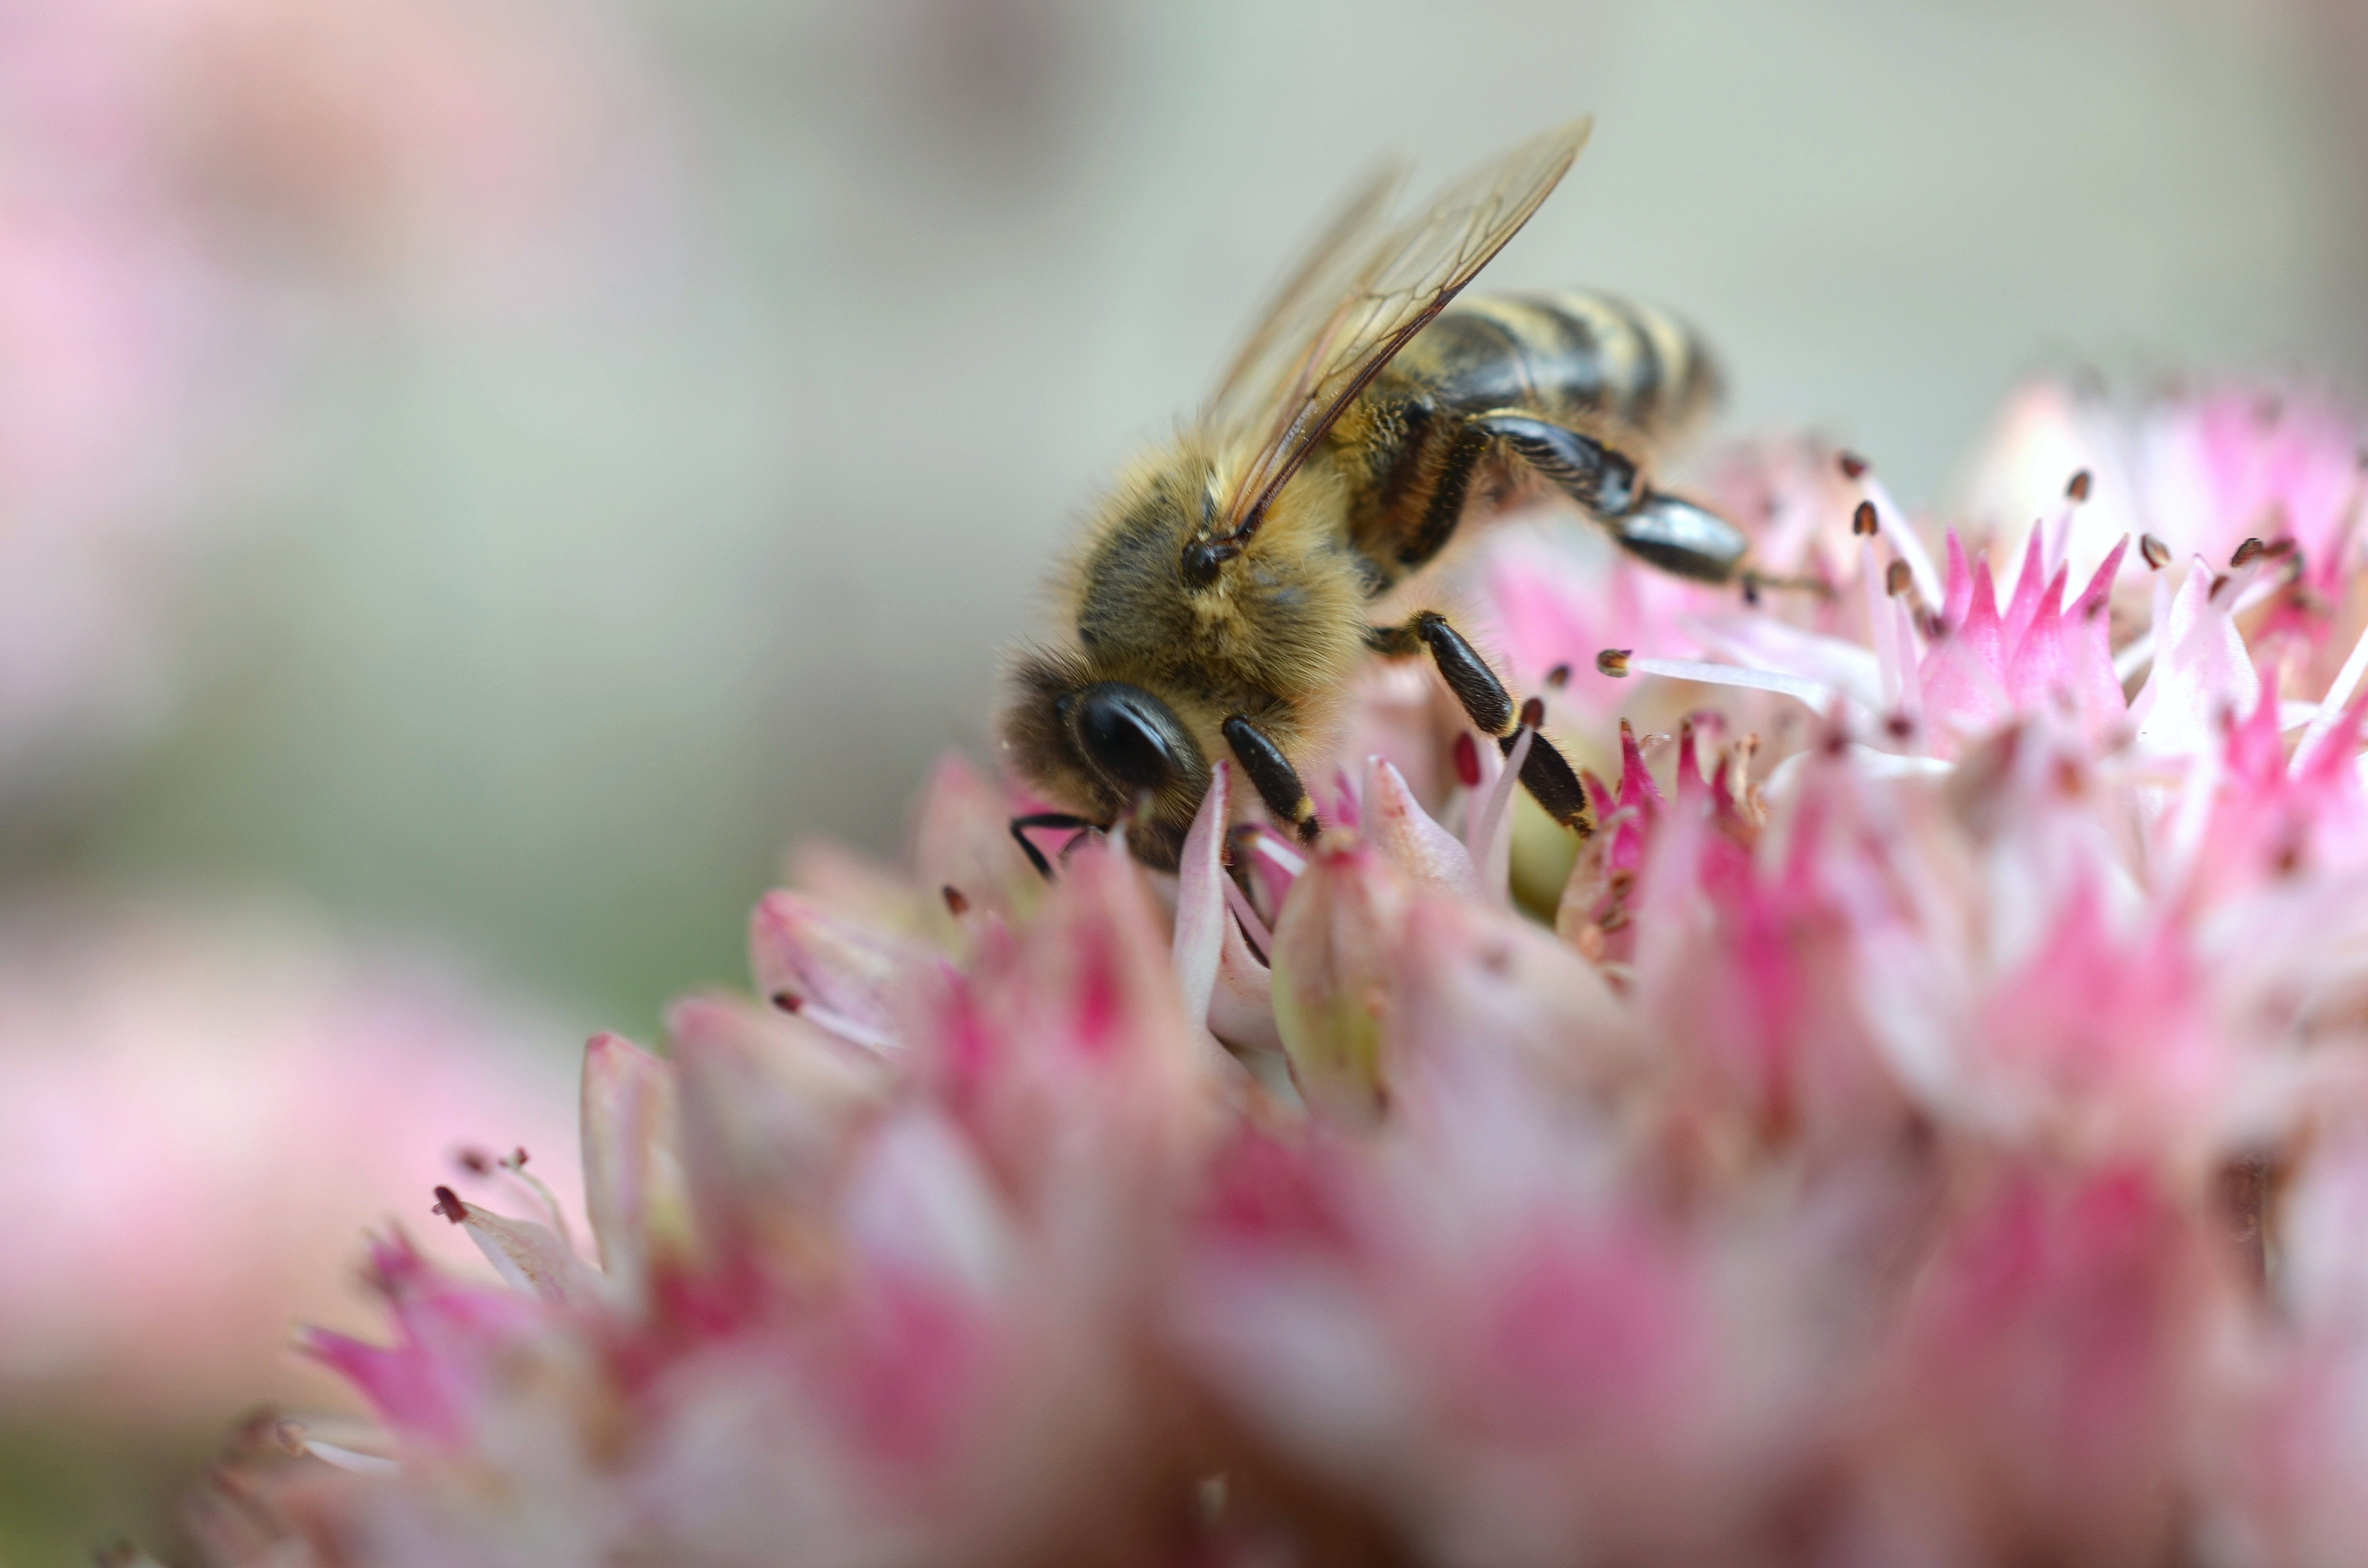
nature, blossom, plant, photography, flower, petal, bloom, summer, pollen, insect, botany, pink, close, flora, fauna, invertebrate, close up, bee, tender, stonecrop, nectar, macro photography, honey bee, pollinator, membrane winged insect